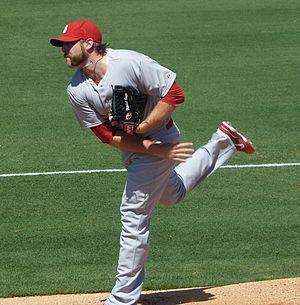
Mitchell Thomas Boggs est un lanceur de relève droitier de la Ligues majeures de baseball. Il est présentement agent libre.